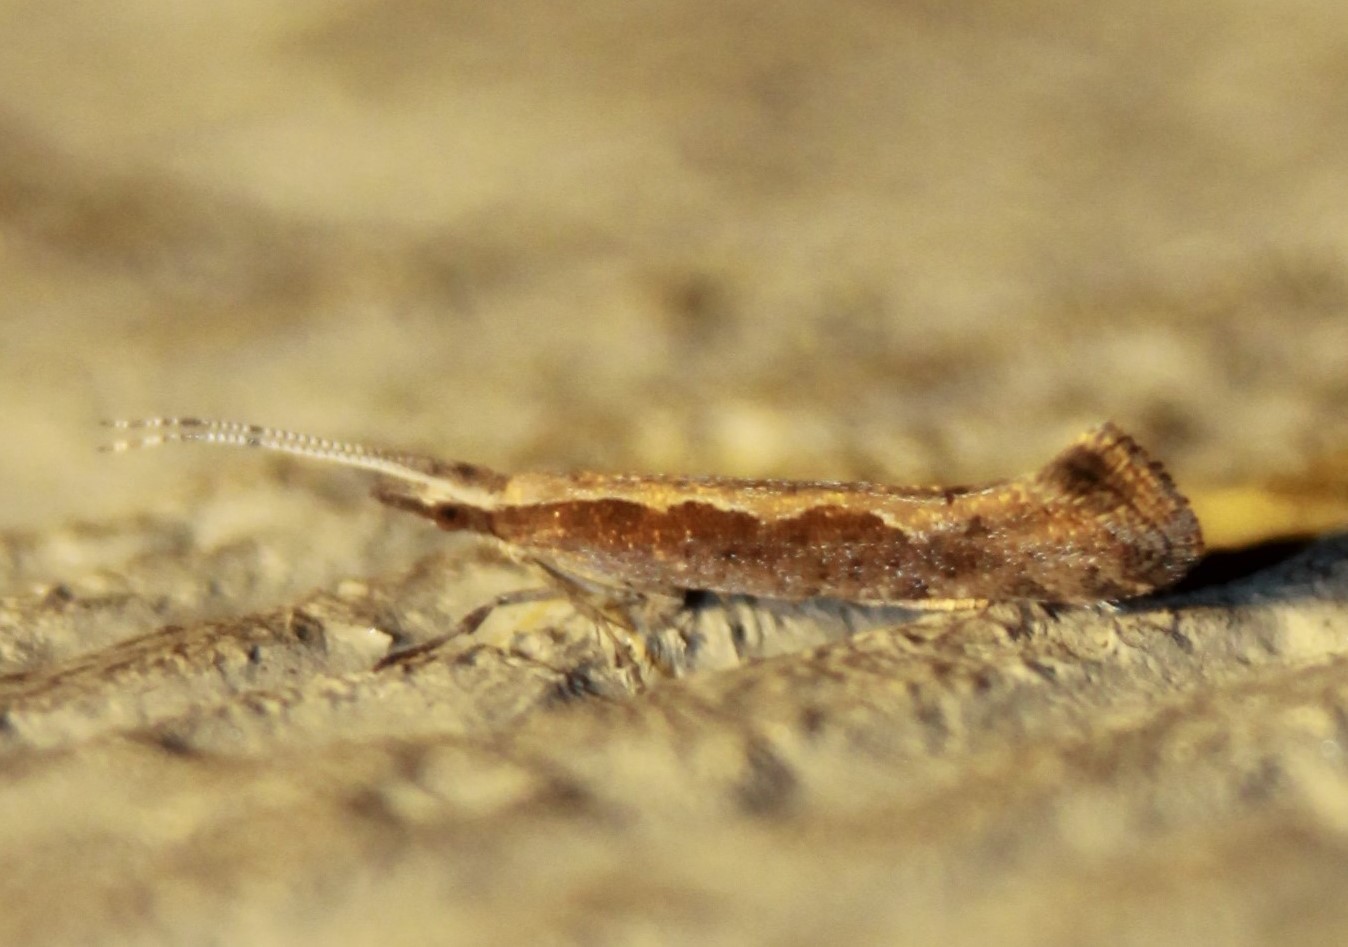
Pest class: diamondback_moth